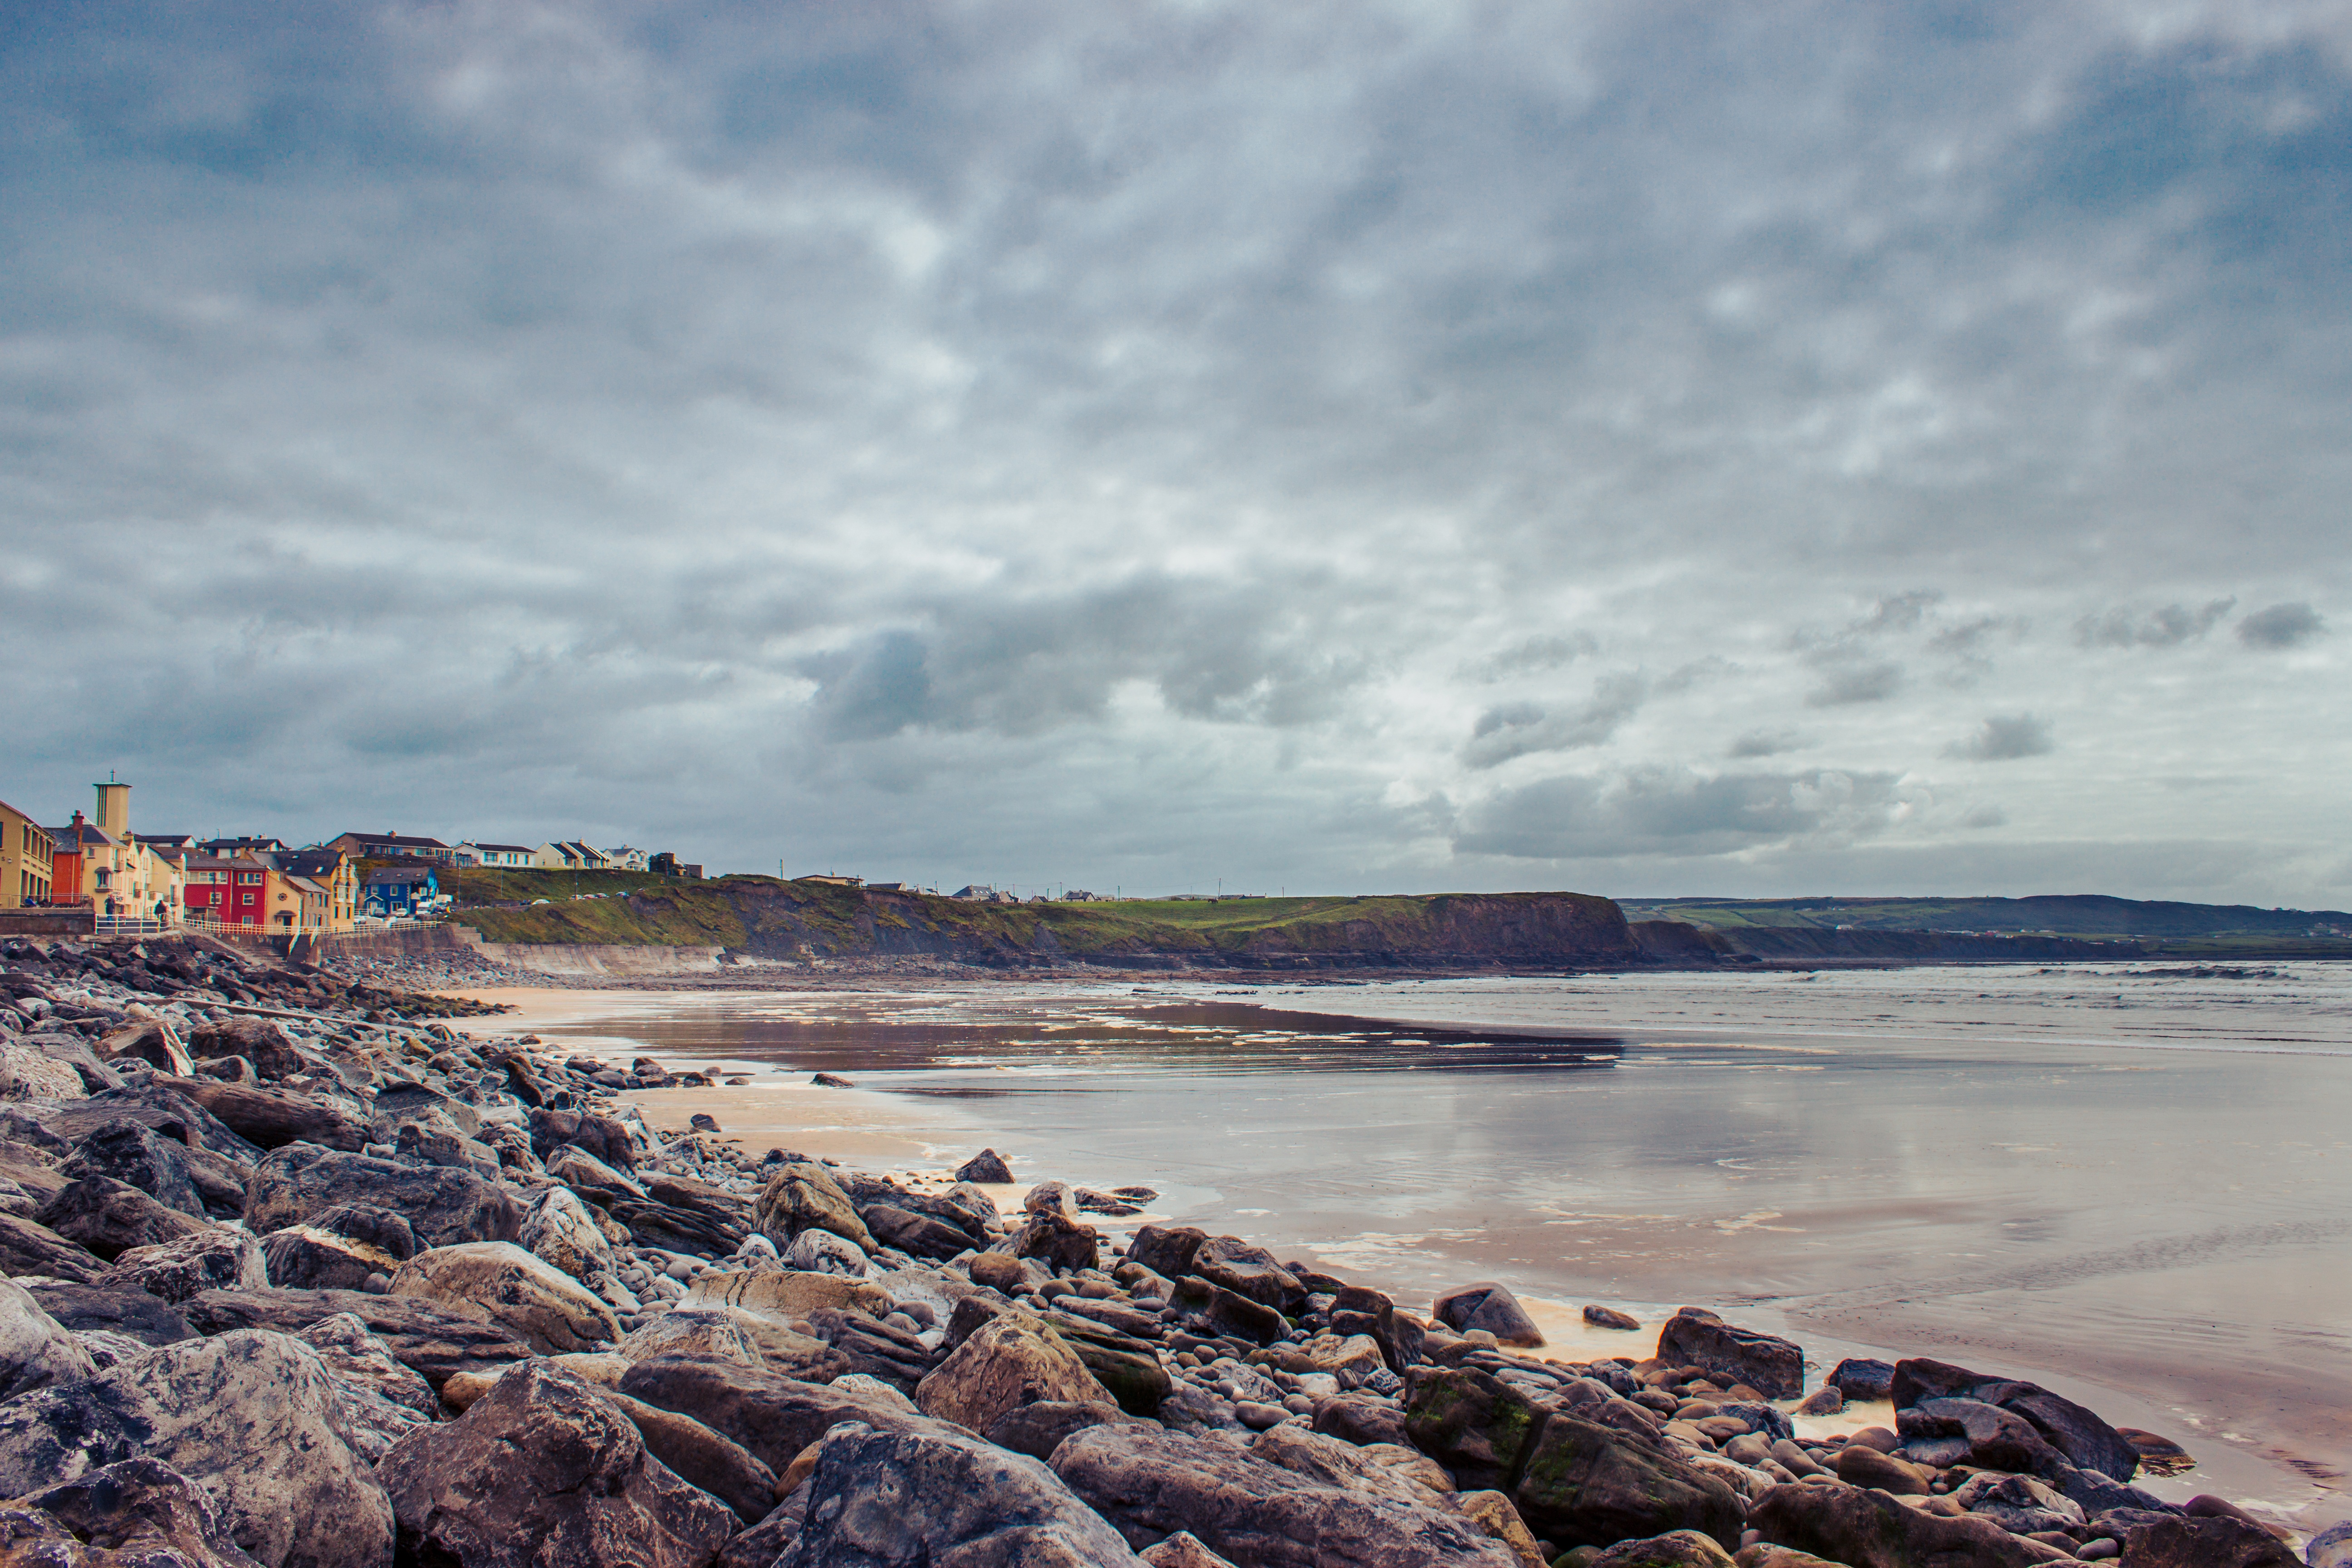
beach, landscape, sea, coast, water, sand, rock, ocean, horizon, cloud, sky, shore, wave, cove, inlet, holiday, bay, terrain, body of water, background image, headland, clouds, homes, ireland, breakwater, by the sea, steinig, meteorological phenomenon, promontory, coastal and oceanic landforms